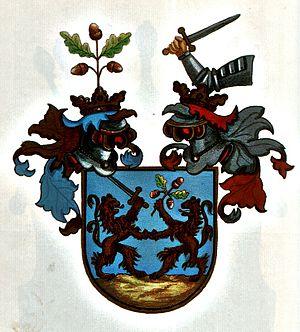
Armoiries de la famille hongroise Lónyay de Nagy Lónya et Vásáros-Namény (nagylónyai és vásáros-naményi Lónyay)
La famille Lónyay de Nagy Lónya et Vásáros-Namény est une ancienne famille de la noblesse hongroise.